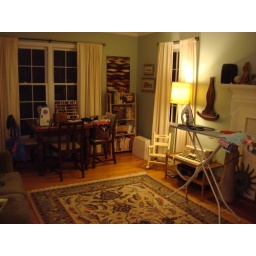
With a fabric beach ball project in progress on the ironing board there